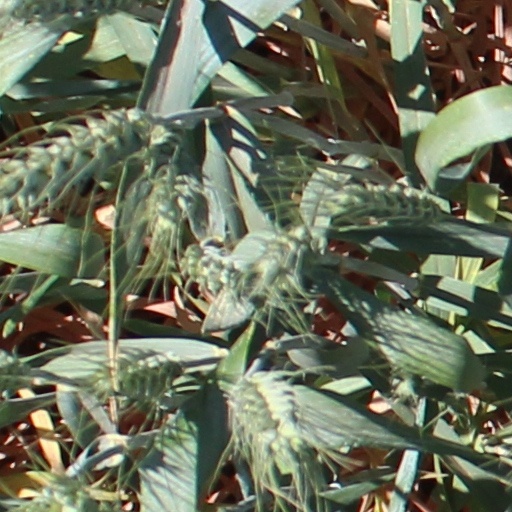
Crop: wheat